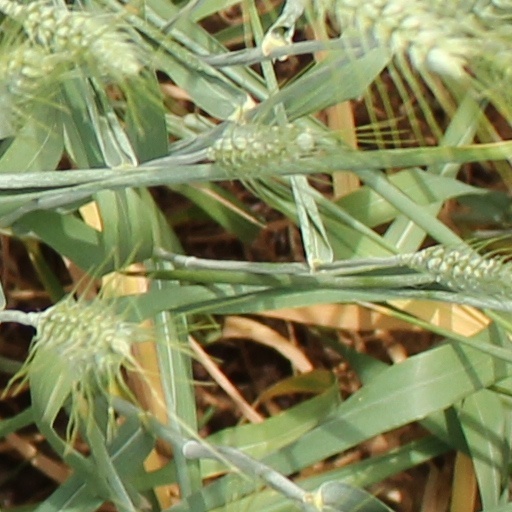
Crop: wheat